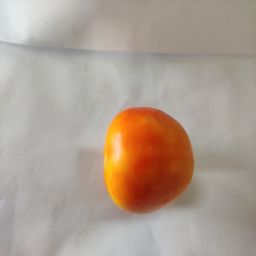
Crop: Tomato
Quality: Ripe